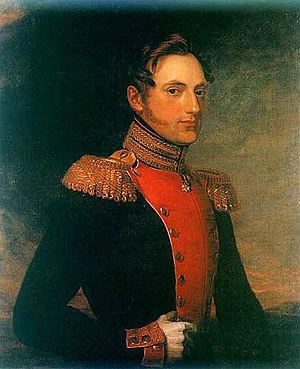
L’élection au trône de Grèce de 1822-1832 commence peu de temps après le déclenchement de la Guerre d'indépendance grecque contre l’Empire ottoman et se termine deux ans après la reconnaissance internationale de l’indépendance du pays. Elle est en grande partie liée à l'intervention des grandes puissances européennes dans le conflit opposant les patriotes grecs à leur ancien maître ottoman.